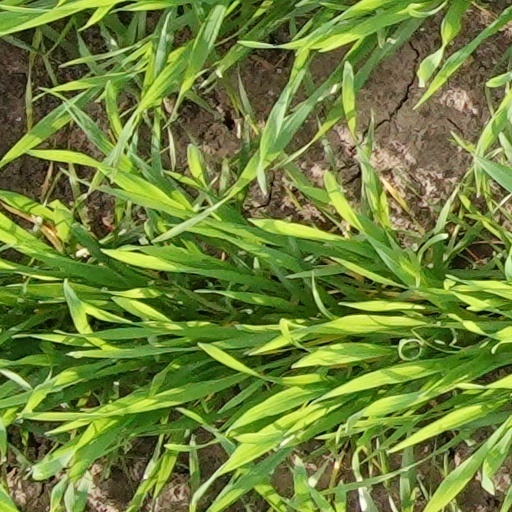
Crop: wheat